Marine sediment

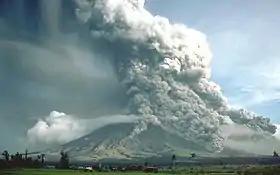
Eruption of the Mayon Volcano, Philippines, in 1984. Much of the material spewed from a volcanic eruption may eventually make its way into the oceans

Volcanoes: Volcanic eruptions emit vast amounts of ash and other debris into the atmosphere, where it can then be transported by wind to eventually get deposited in the oceans.